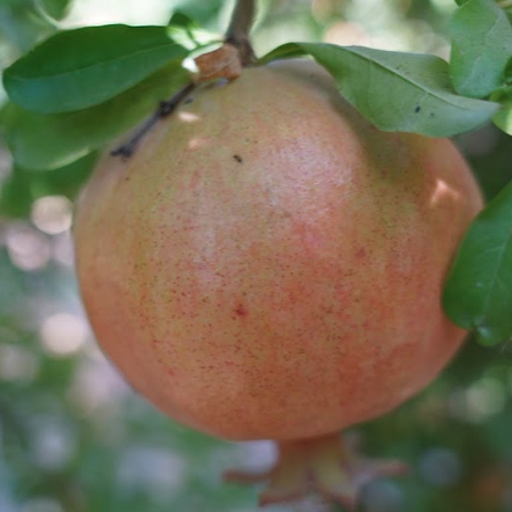
Label: Healthy